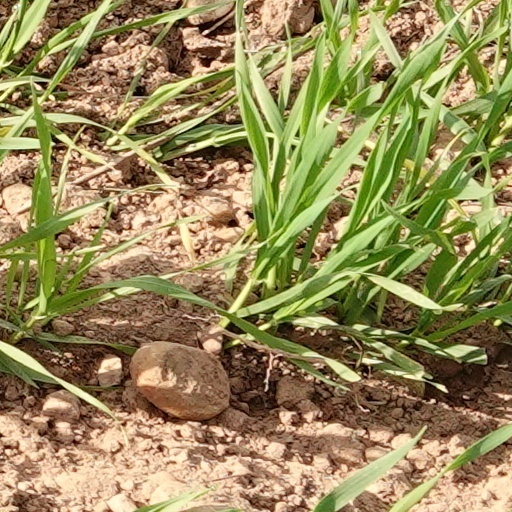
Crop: wheat